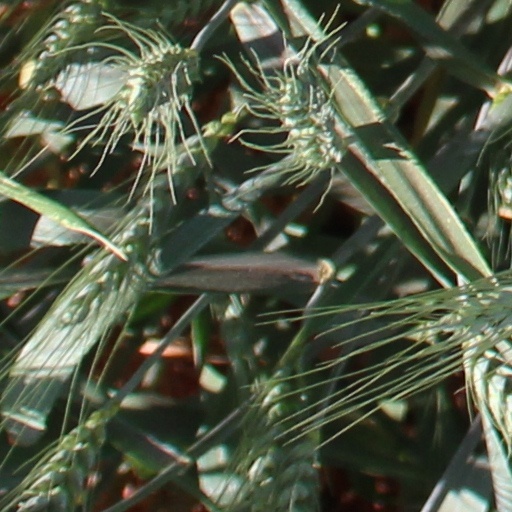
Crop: wheat